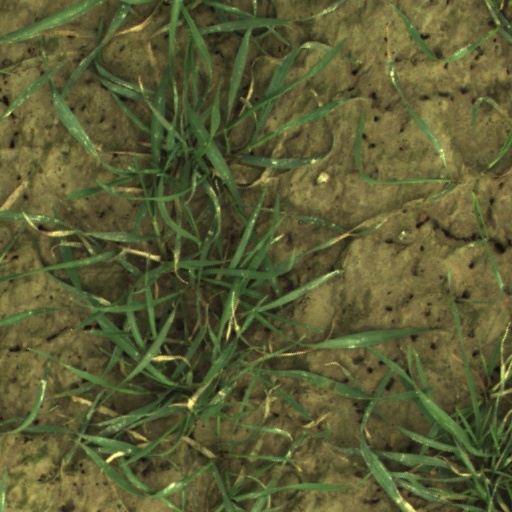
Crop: wheat